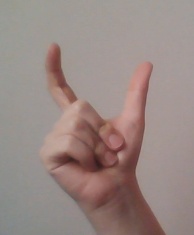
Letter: nun